Benguela Airport

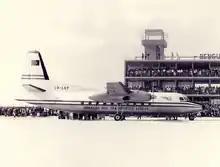
A Fokker F-27-200 airplane sits at Benguela Airport.

Benguela Airport is an airport serving Benguela, the capital city of Benguela Province in Angola.